Giles County, Virginia

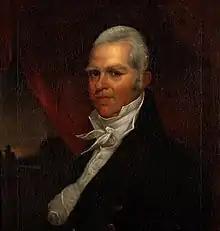
William Branch Giles, for whom the county was named

Giles County was established in 1806 from Montgomery, Monroe, Wythe, and Tazewell counties. The county is named for William Branch Giles who was born in Amelia County in 1762. Giles became a lawyer and from there was elected to the United States House of Representatives where he served from 1790 to 1815. He also served in the Virginia General Assembly from 1816 to 1822. In 1827, he was elected Governor. In all, he served his nation and state around a total of forty years.